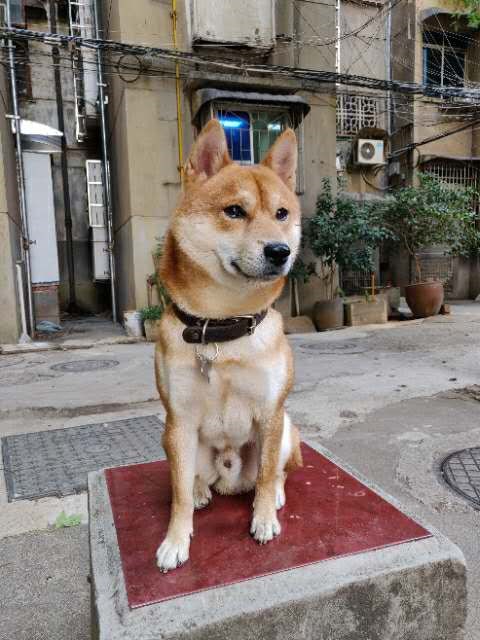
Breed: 1043-n000001-Shiba_Dog